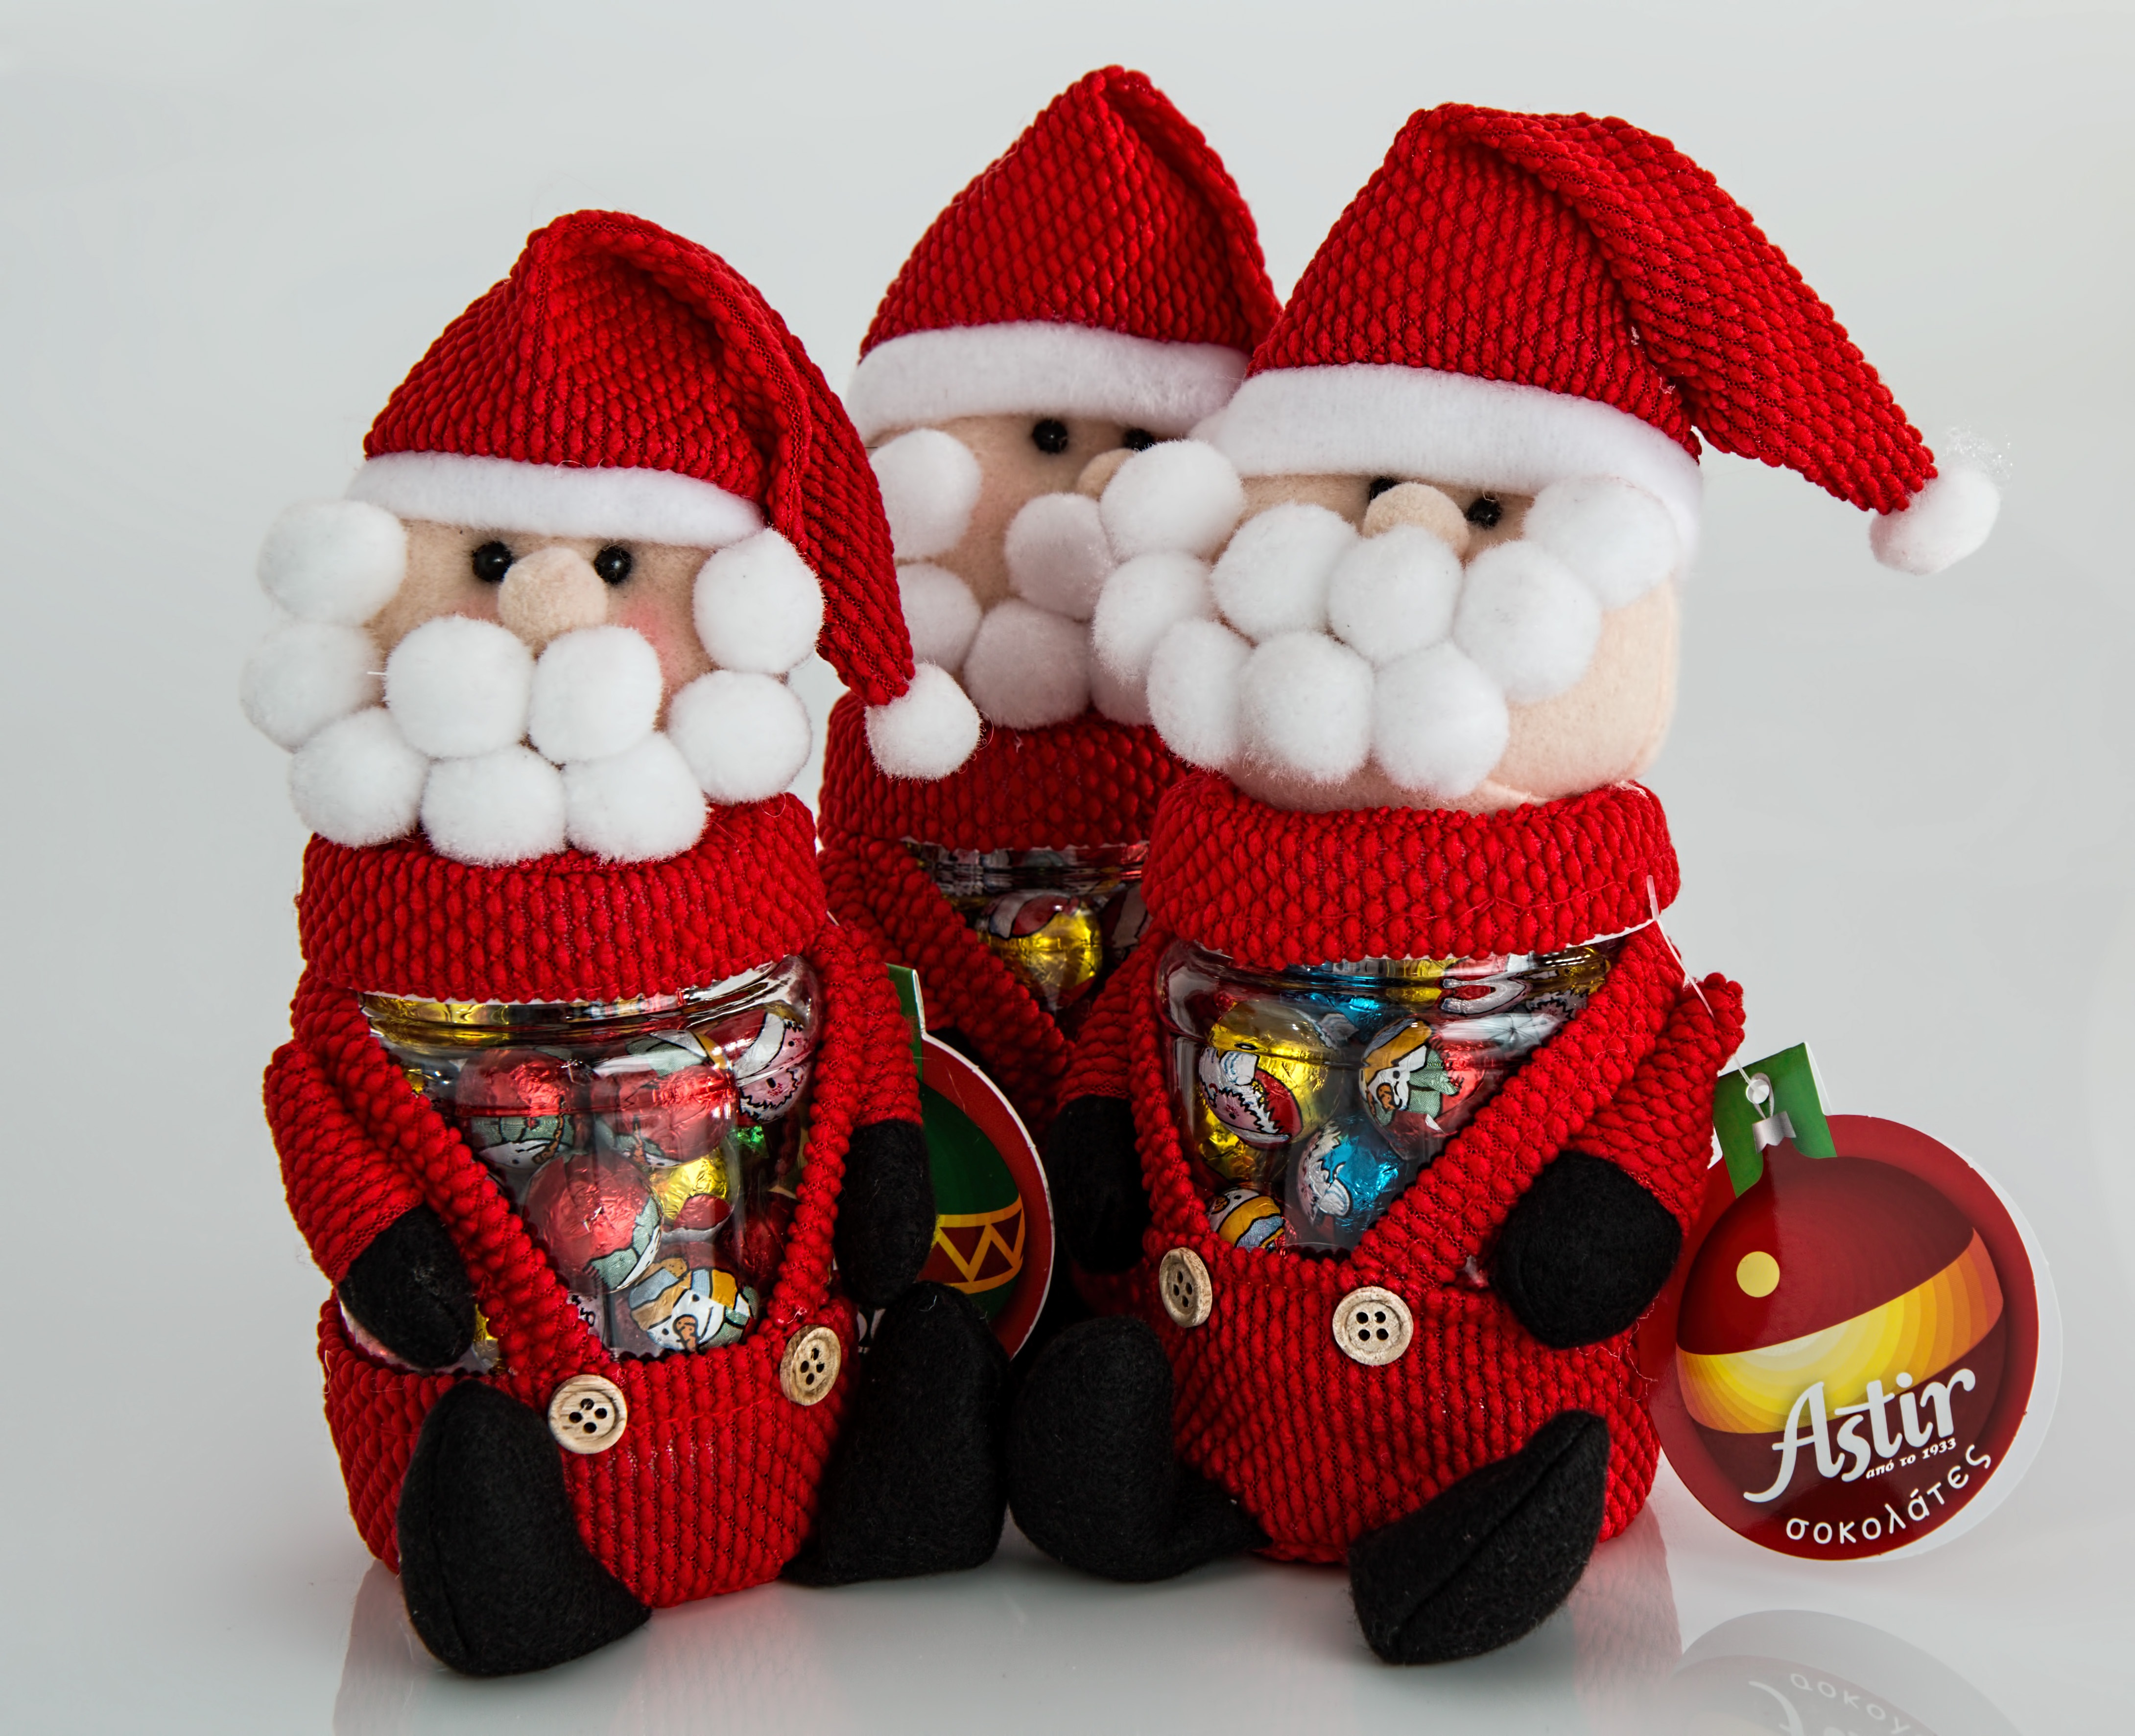
red, holiday, christmas, season, festive, christmas decoration, father christmas, art, sweets, candy, december, noel, xmas, santa claus, merry, stuffed toy, saint nicholas, fictional character